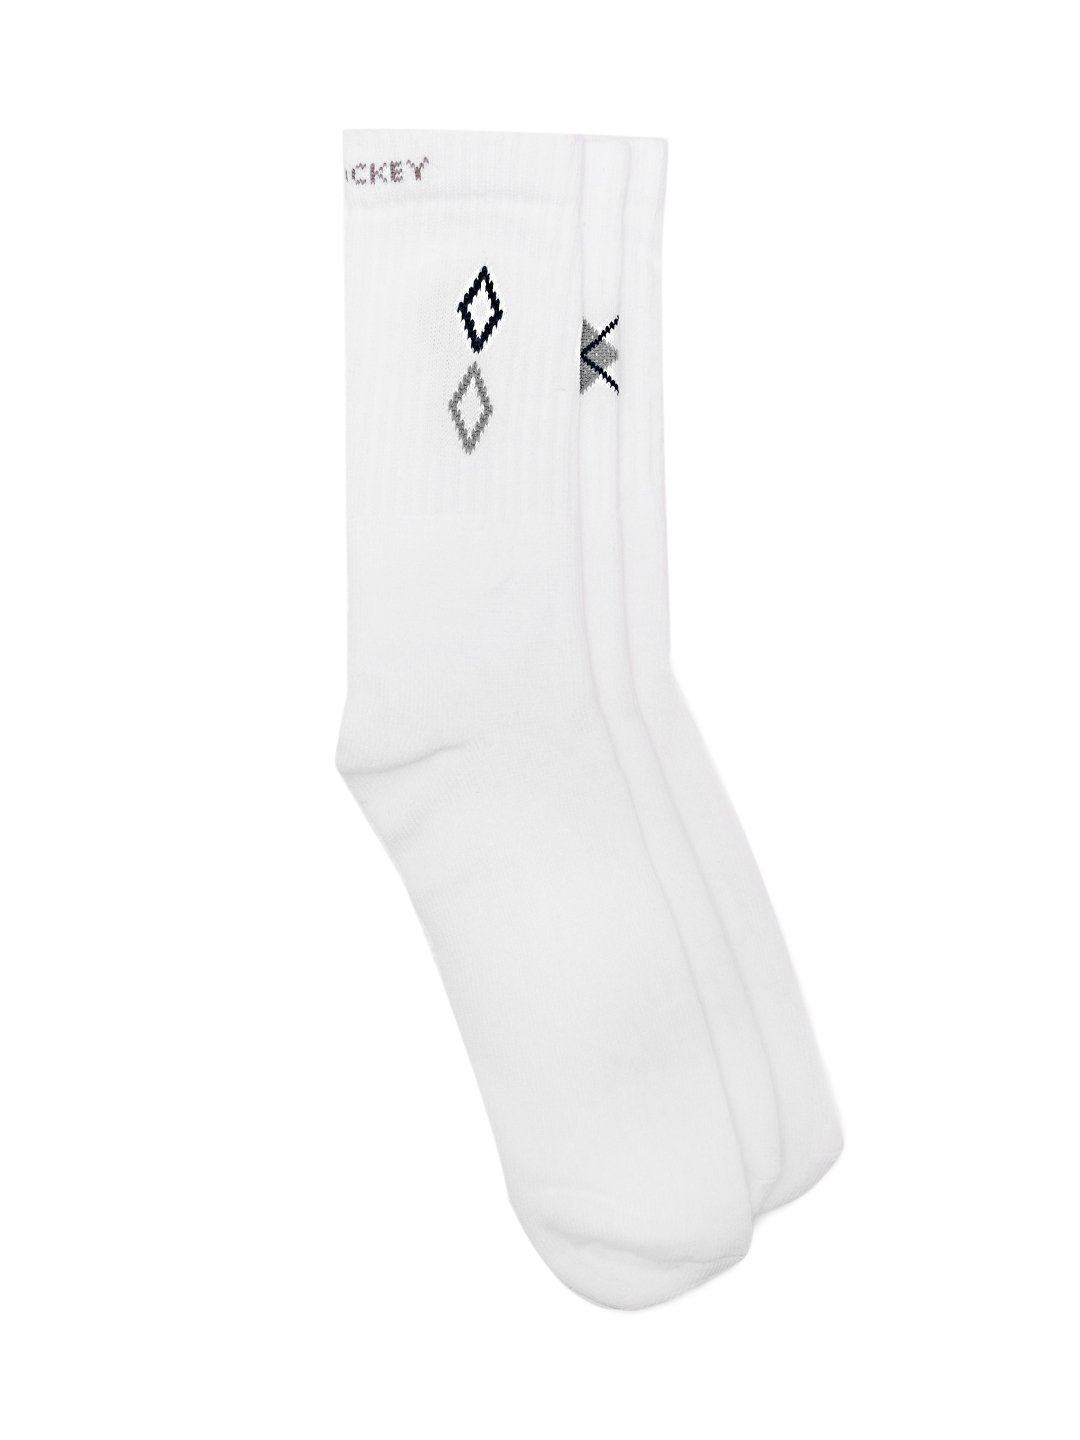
Jockey LCESCBRA Men White Pack of 3 Socks 2004
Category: Accessories / Socks / Socks
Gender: Men
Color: White
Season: Summer 2016
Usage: Sports